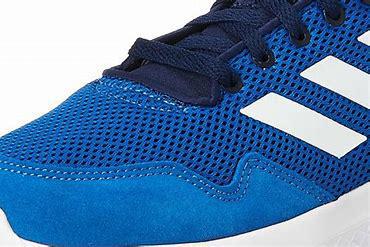
Brand: Adidas
Model: Archivo